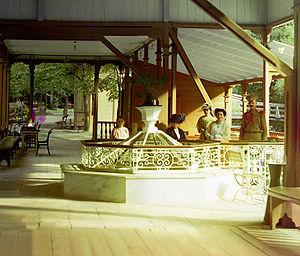
Collection des curiosités remarquables de l'Empire russe par Prokoudine-Gorski est une des premières collections au monde de photographies en couleurs. Elle constitue un patrimoine unique pour les peuples de l'ancien Empire russe et pour toute l'humanité. Son créateur est le célèbre inventeur russe Sergueï Prokoudine-Gorski. Mais il faut remarquer que l'exécution effective de nombreuses photos est due à ses collaborateurs.